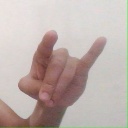
अक्षर: च